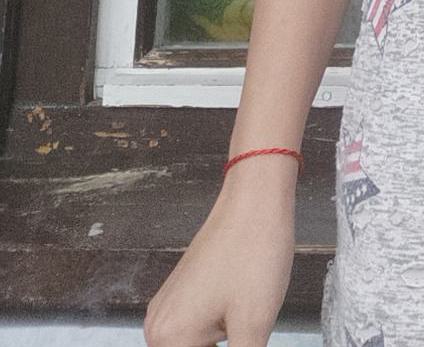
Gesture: no_gesture